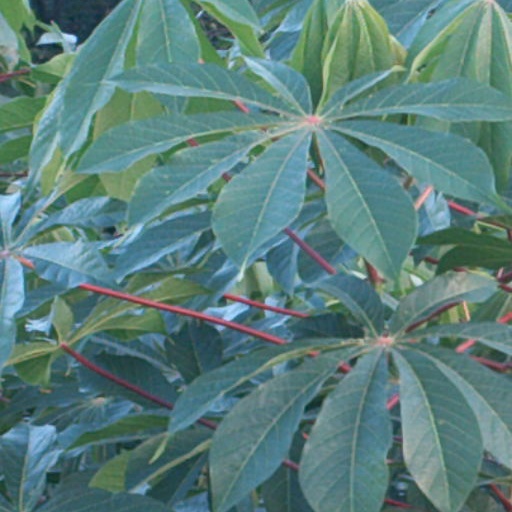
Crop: cassava